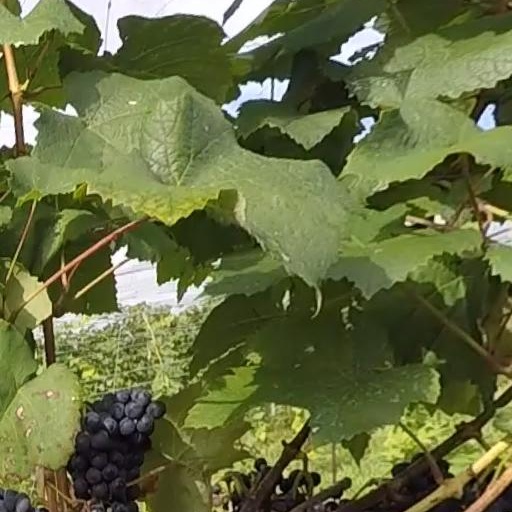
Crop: grape